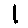
Label: 1